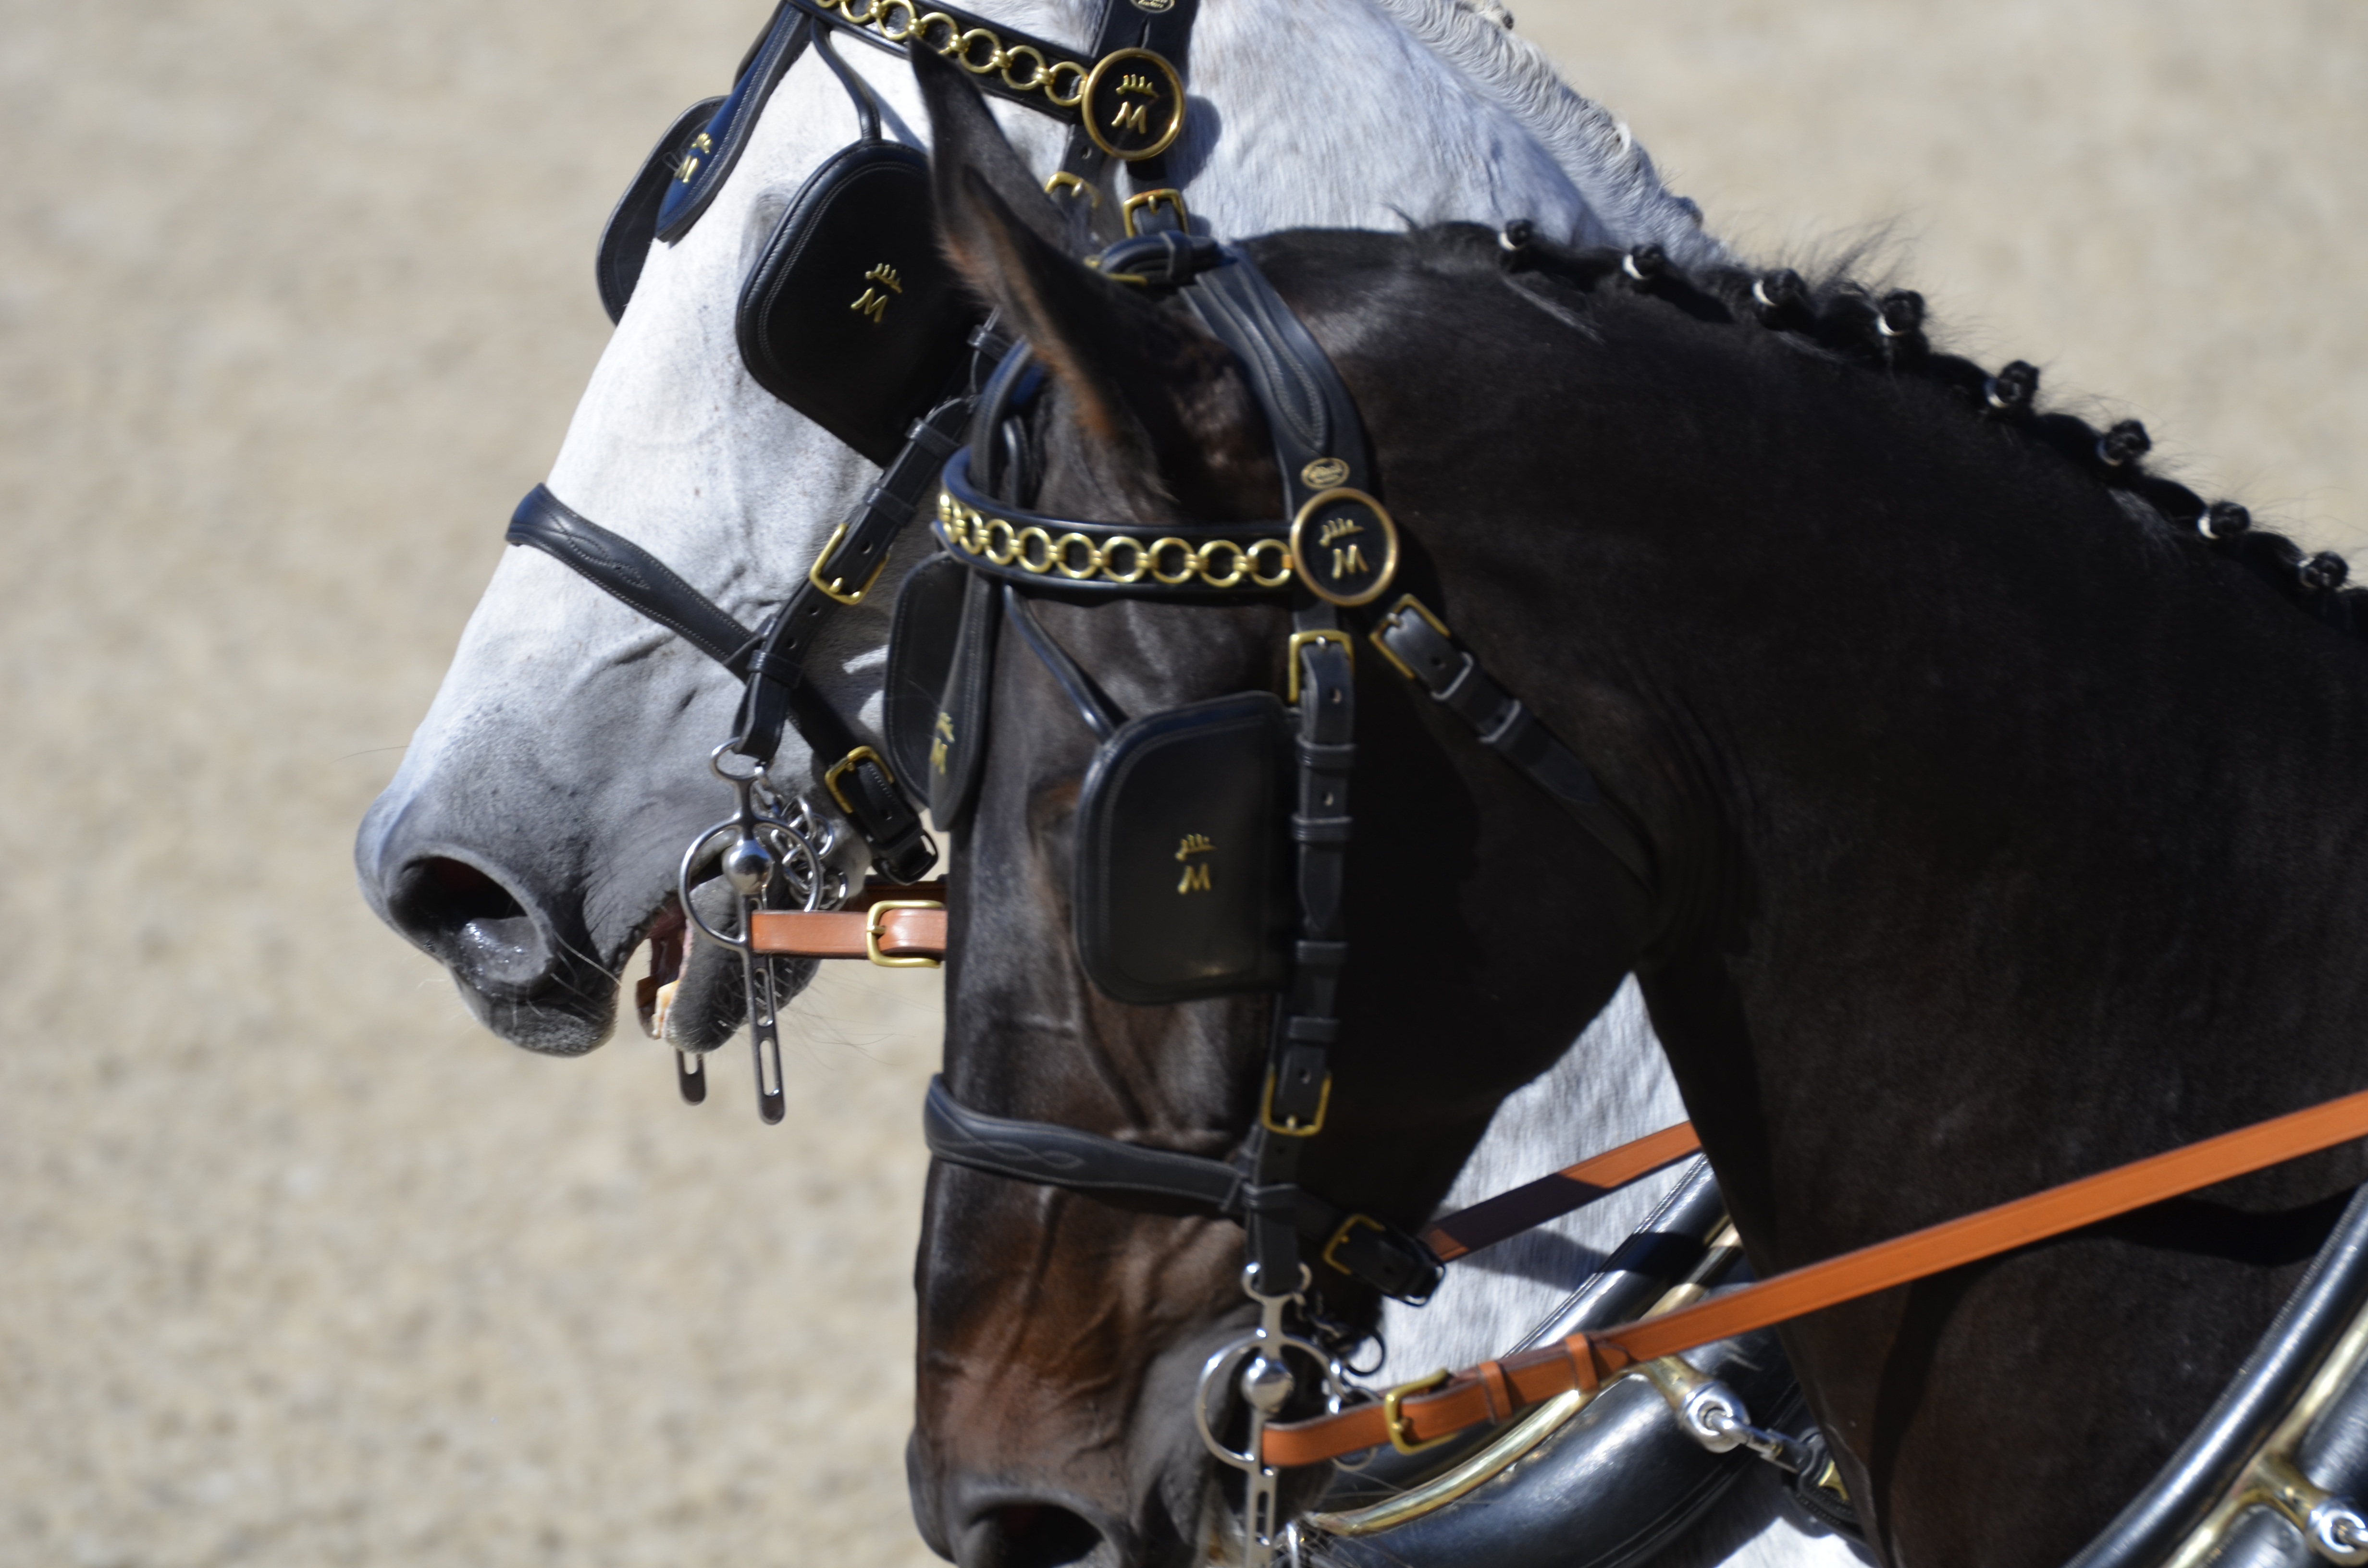
horse, rein, stallion, bridle, rap, jockey, mold, coach, horse head, equestrianism, horse like mammal, horse harness, horse tack, animal sports, english riding, equestrian sport